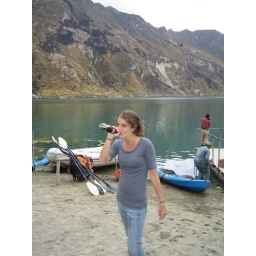
coke in glass bottles on the beach